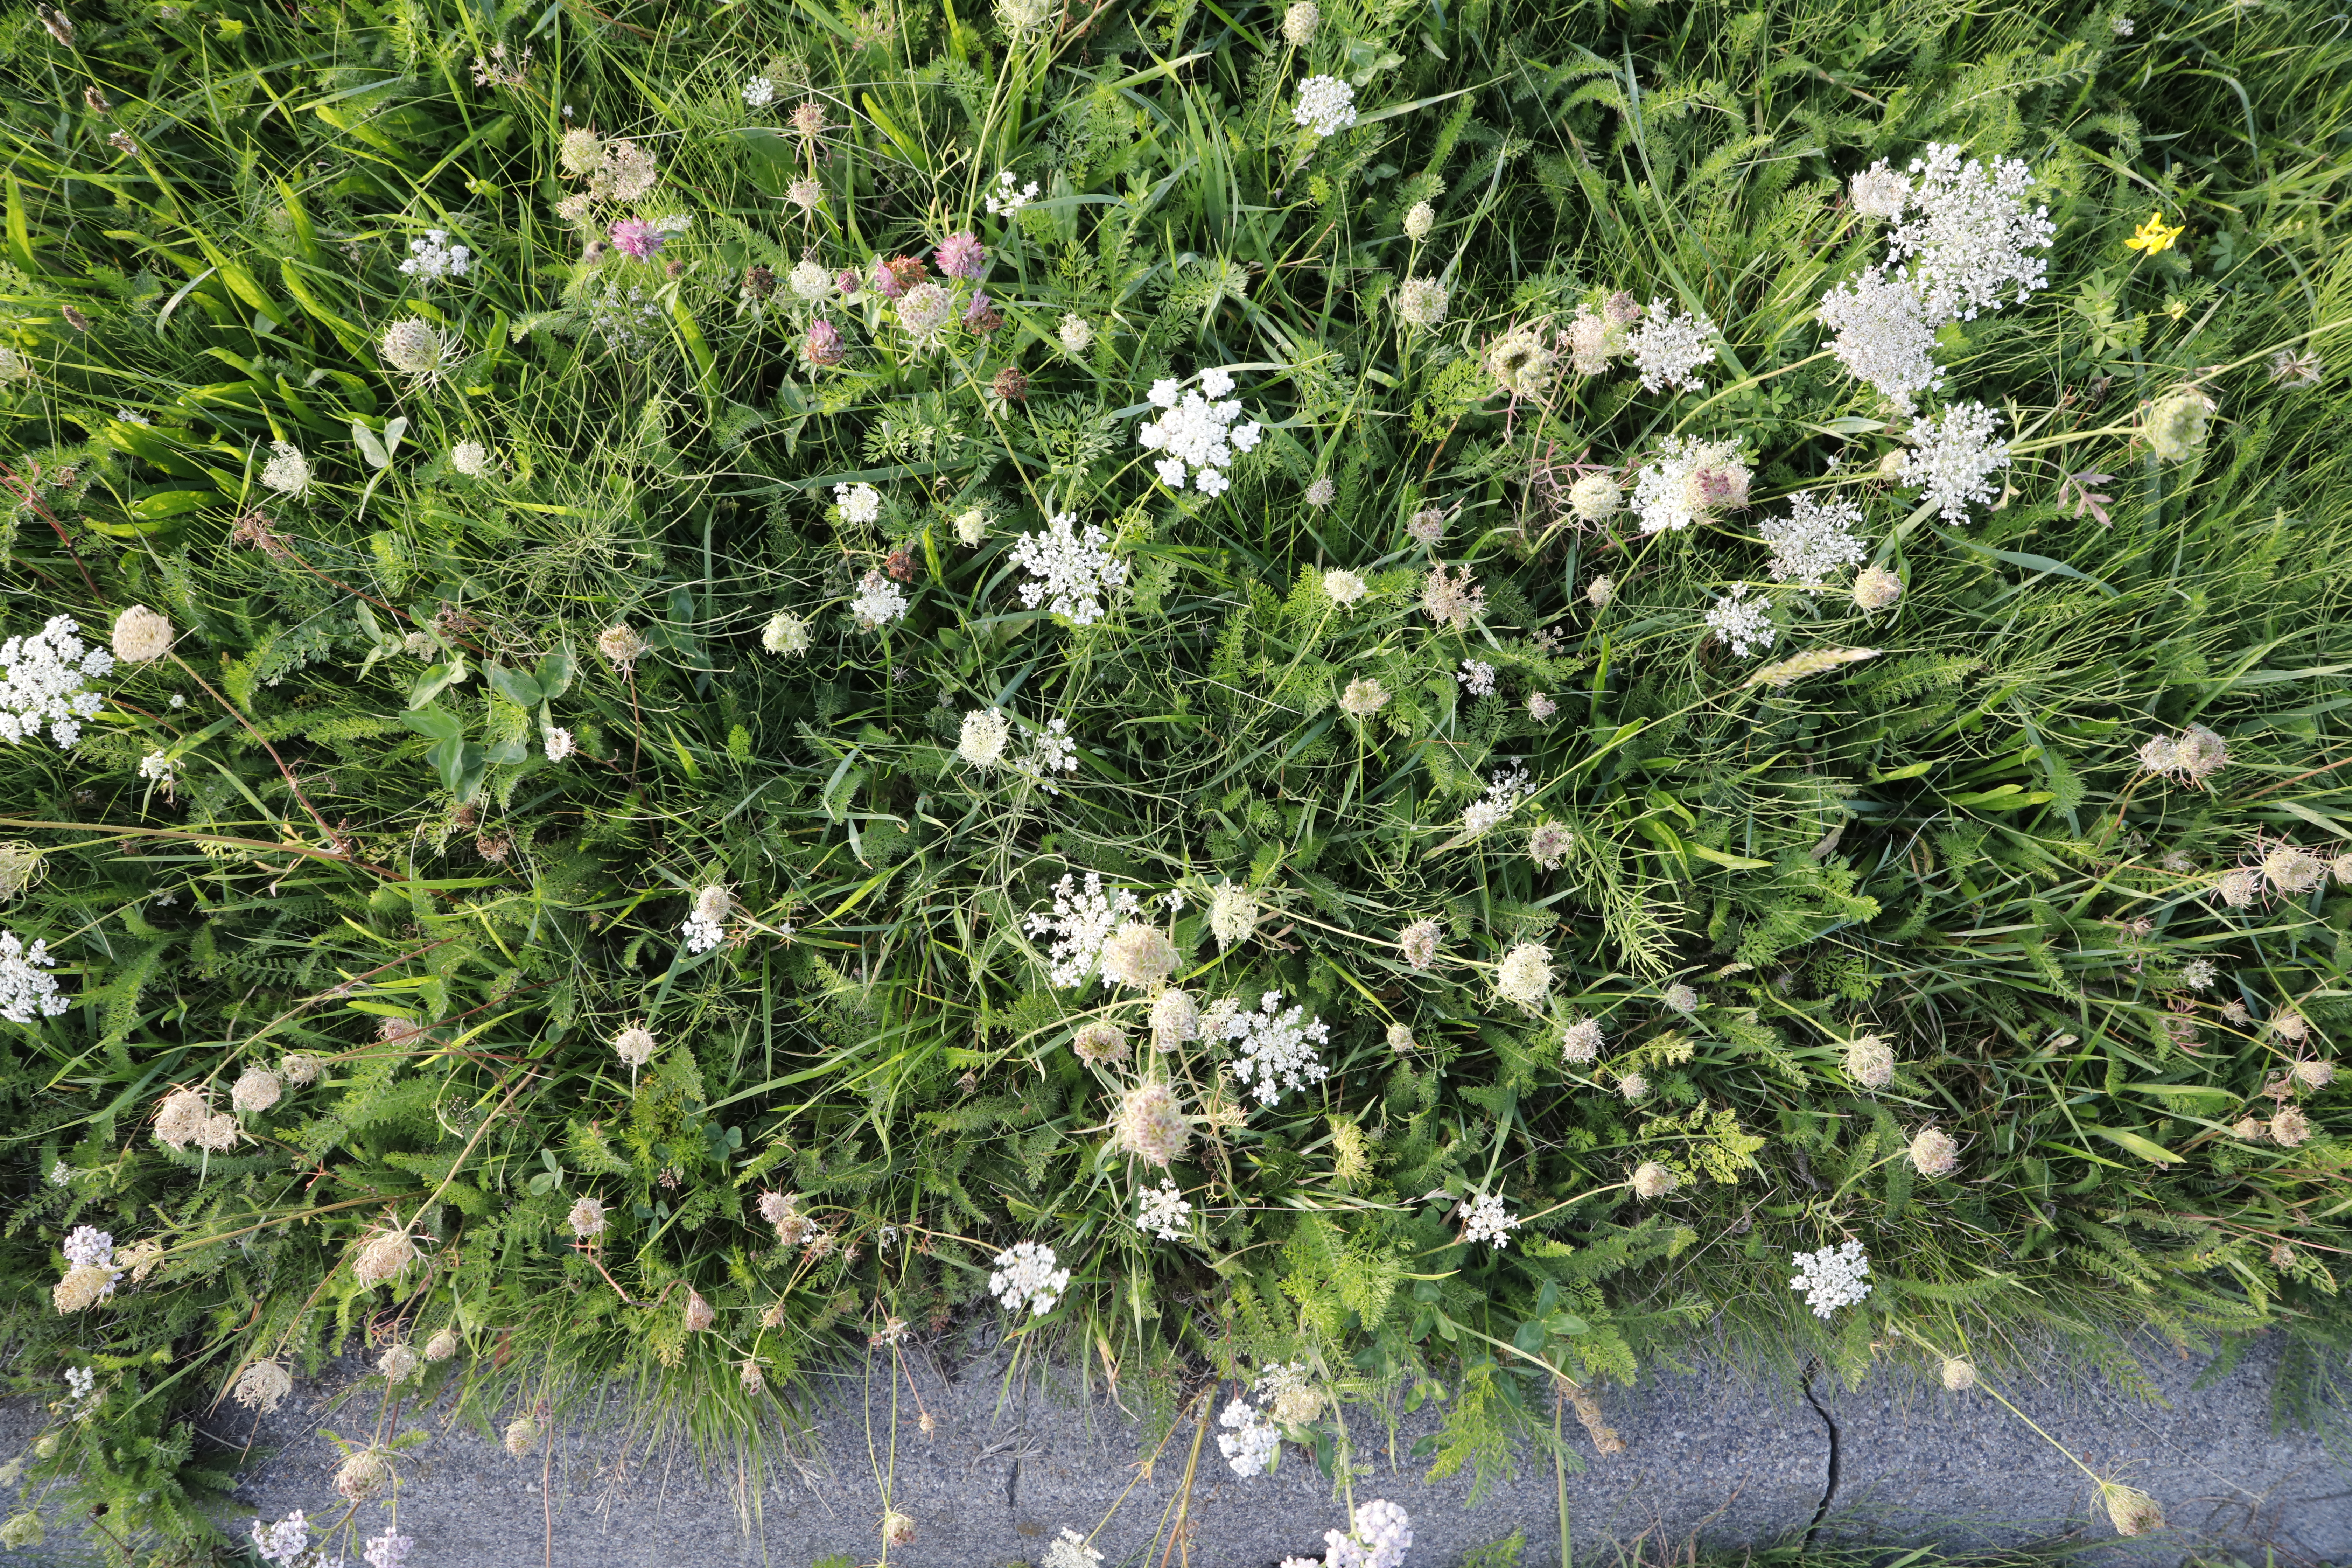
Plant species: Trifolium pratense, Daucus carota, Lotus corniculatus , Achillea millefolium